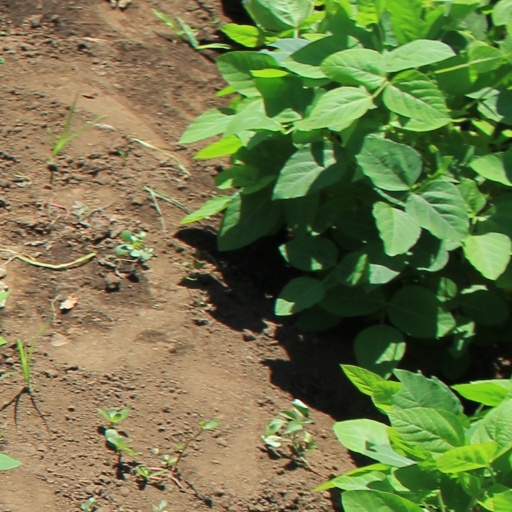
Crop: soybean